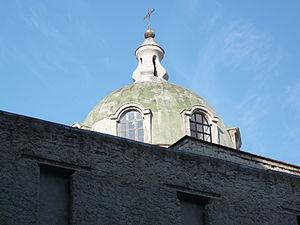
L'église Santi Bernardo e Margherita a Fonseca est une église monumentale de Naples, située vico Santa Margherita a Fonseca, dans le quartier de Stella.